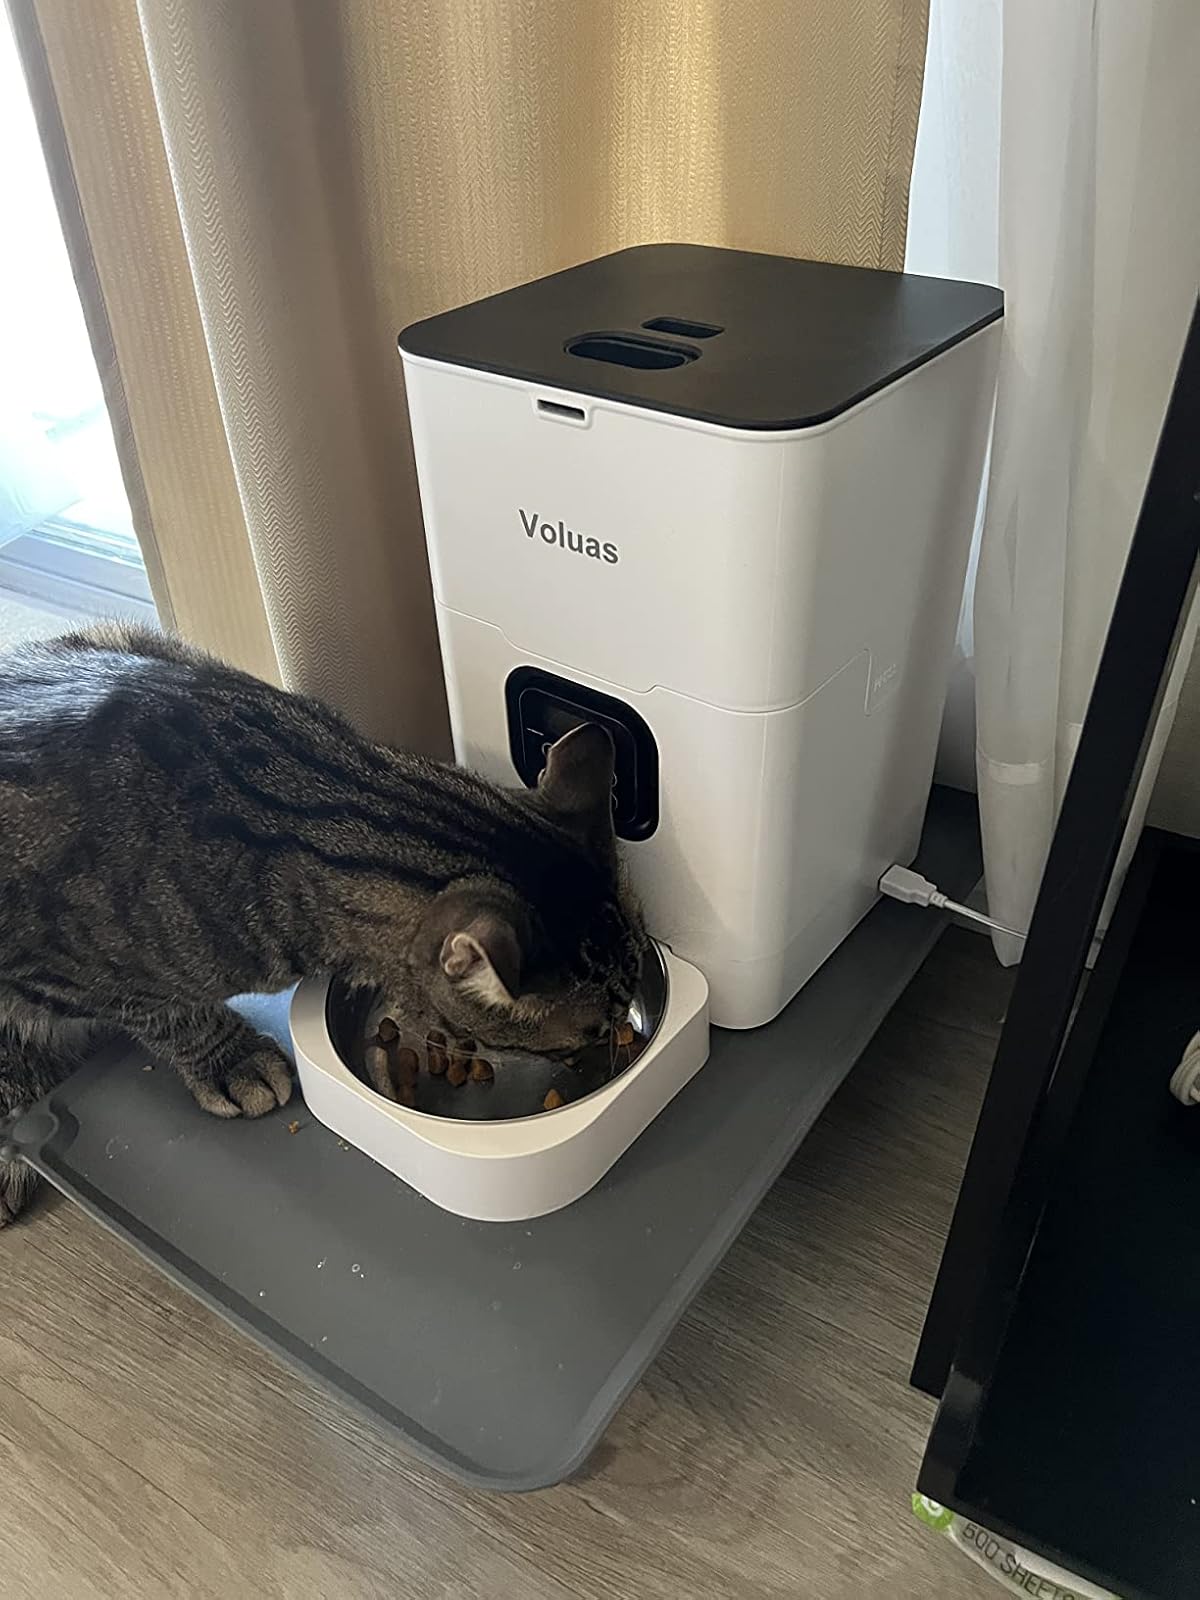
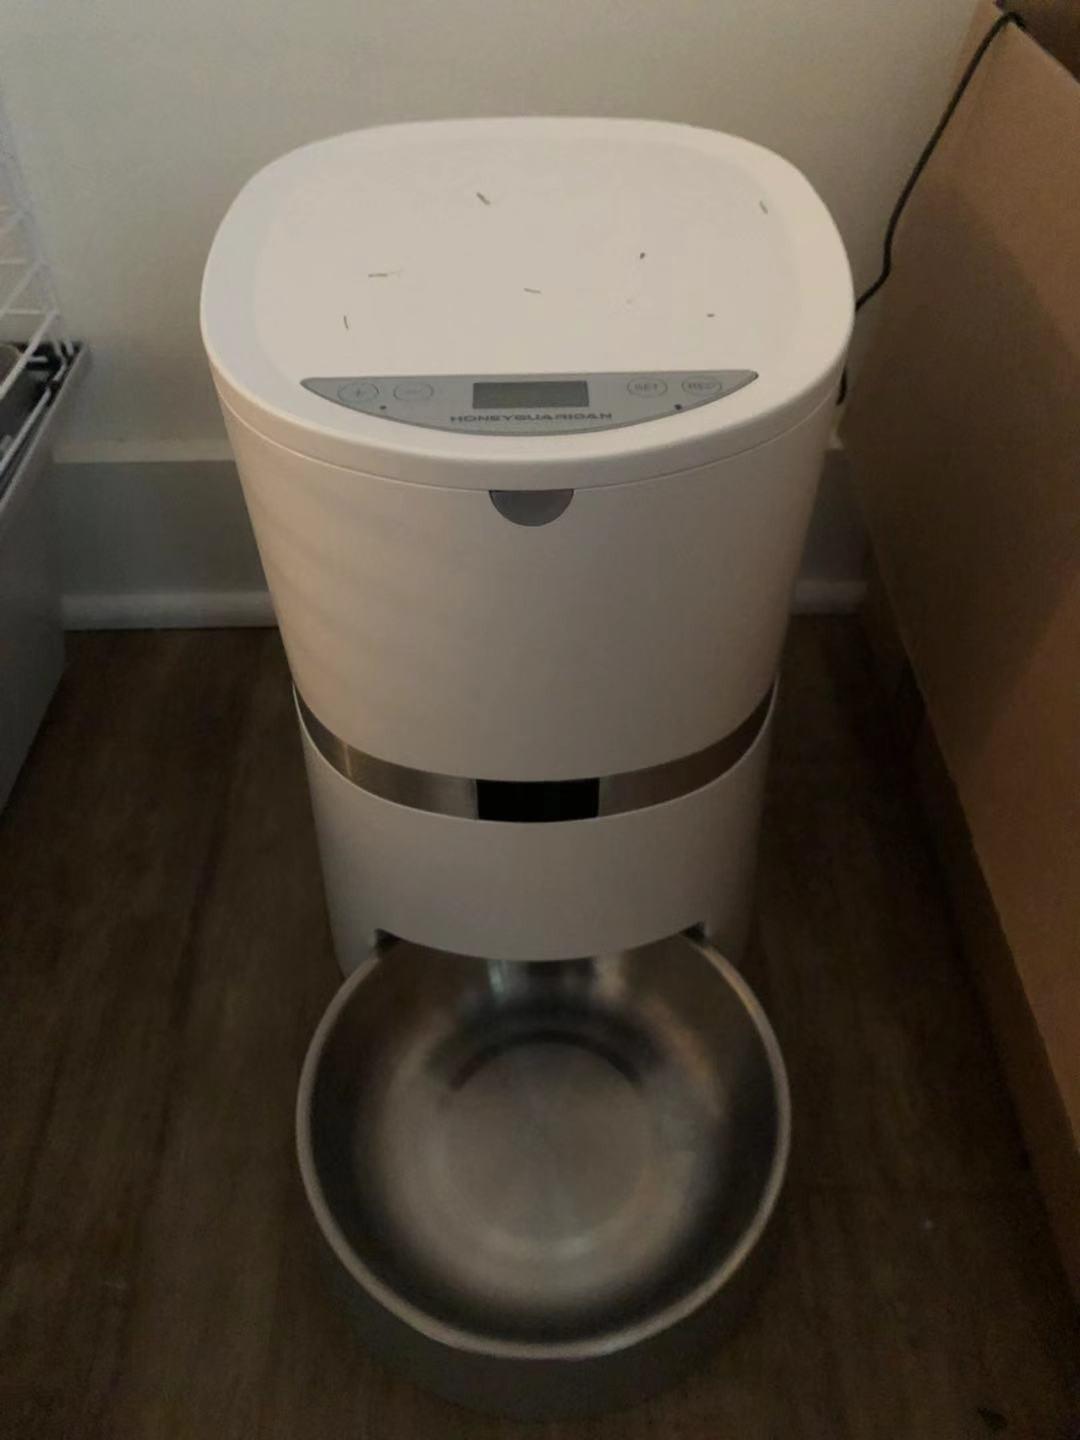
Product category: items_feeder
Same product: no